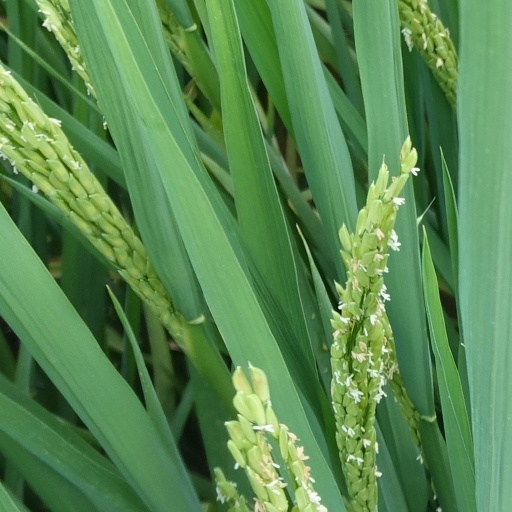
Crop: rice